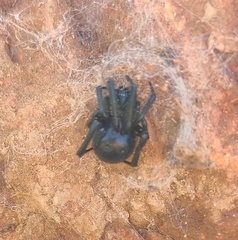
Species: Lactrodectus_hesperus